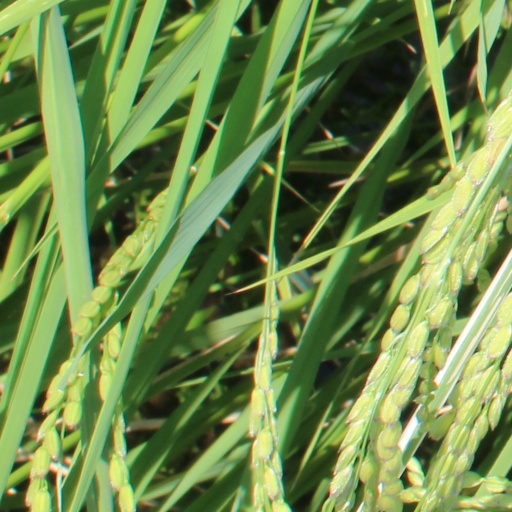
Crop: rice